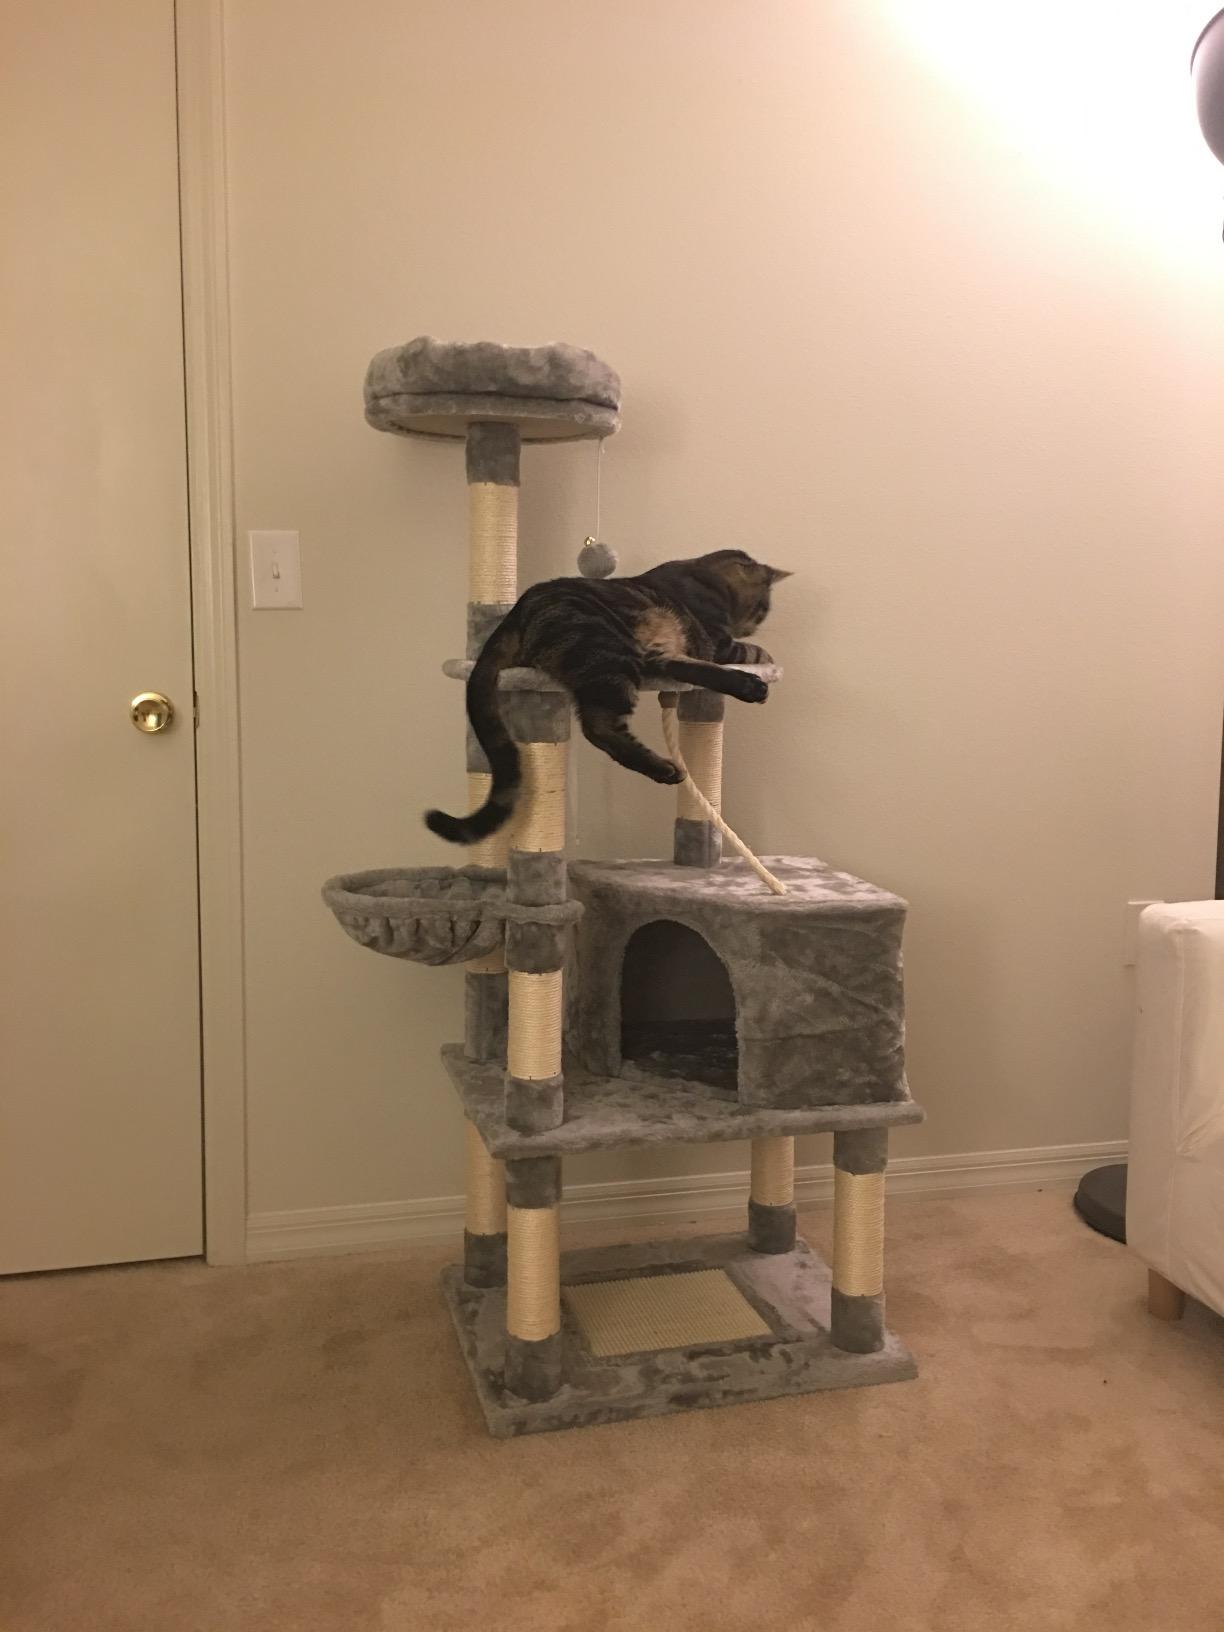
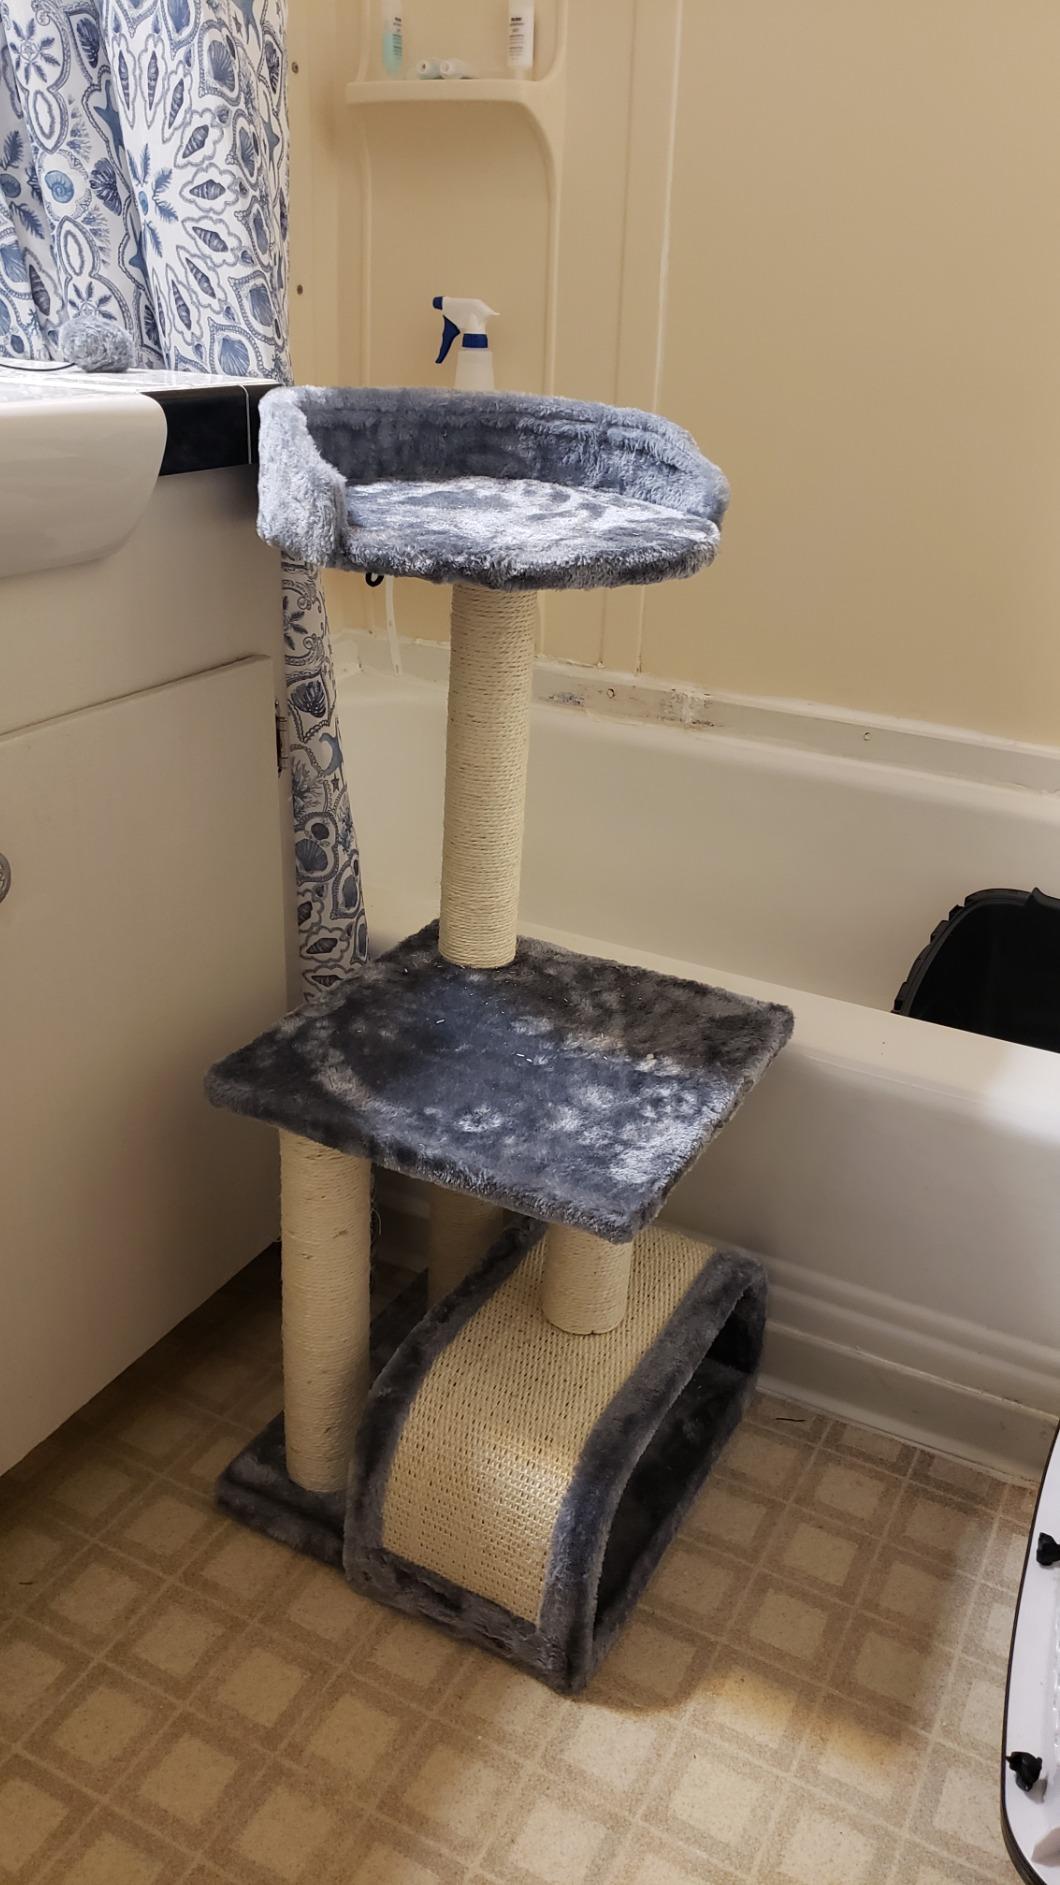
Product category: items_cat tree
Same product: no